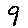
Label: 9